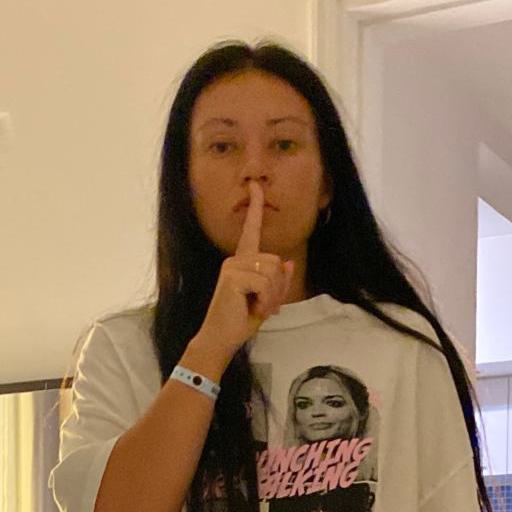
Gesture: mute